Richèl Hogenkamp

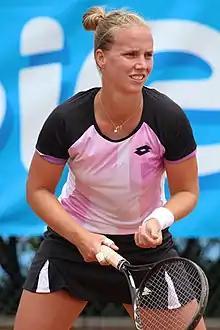
Hogenkamp at the 2021 Open de Biarritz

Richèl Hogenkamp (born 16 April 1992) is a Dutch former professional tennis player. Her highest WTA singles ranking is 94, which she reached on 24 July 2017. On the ITF Circuit, she won 16 singles and 14 doubles titles.